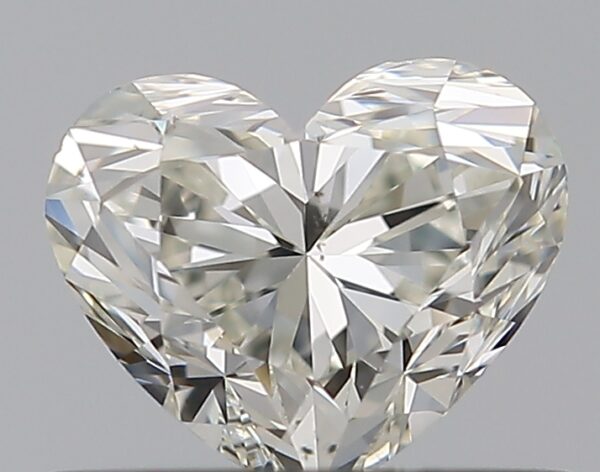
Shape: heart
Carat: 0.5
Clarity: SI1
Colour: J
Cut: VG
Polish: EX
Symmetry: EX
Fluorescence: F
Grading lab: GIA
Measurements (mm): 4.49 x 5.4 x 3.34